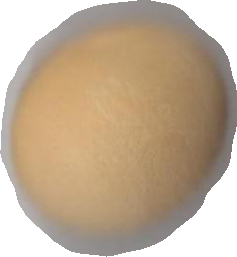
Variety: Grobogan